USS Turner (DD-259)

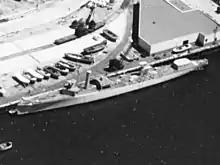
"Turner" as water barge "YW-56" at San Diego, in April 1941.

After duty along the east and west coasts, "Turner" decommissioned at San Diego, California on 7 June 1922, and she was placed in reserve. Her name was struck from the Navy list on 5 August 1936.